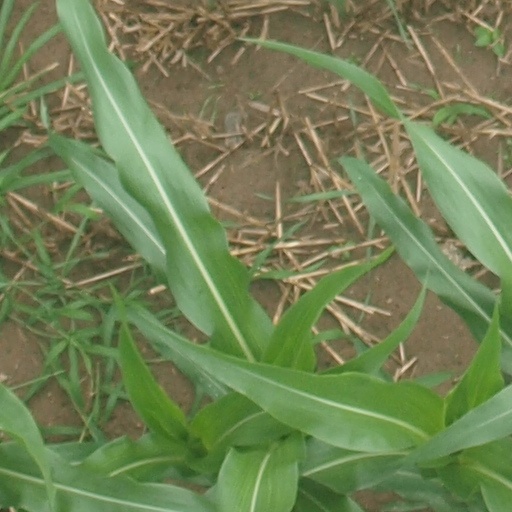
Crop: maize; corn